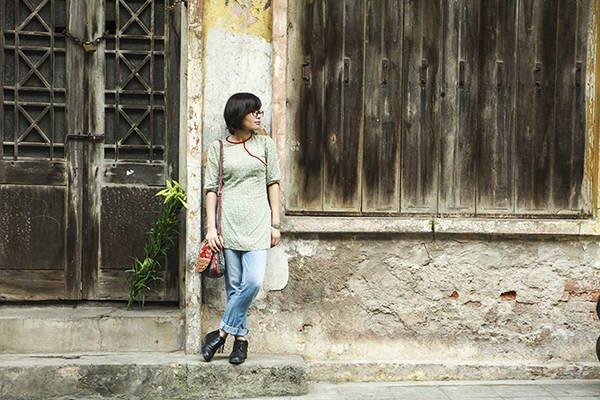
cô gái đứng dựa vào tường đeo túi xách quần áo ở ngang đùi